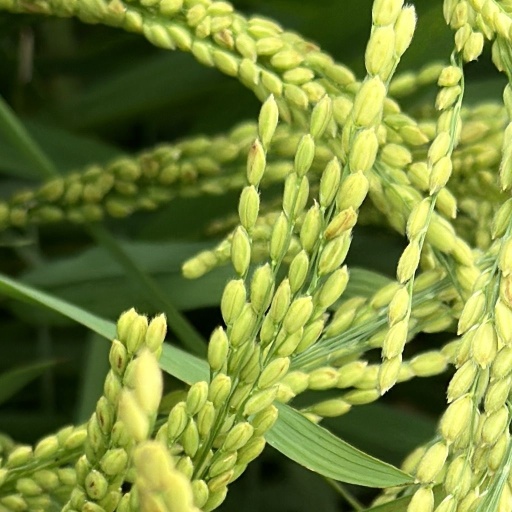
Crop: rice